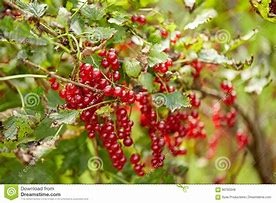
Label: redcurrant